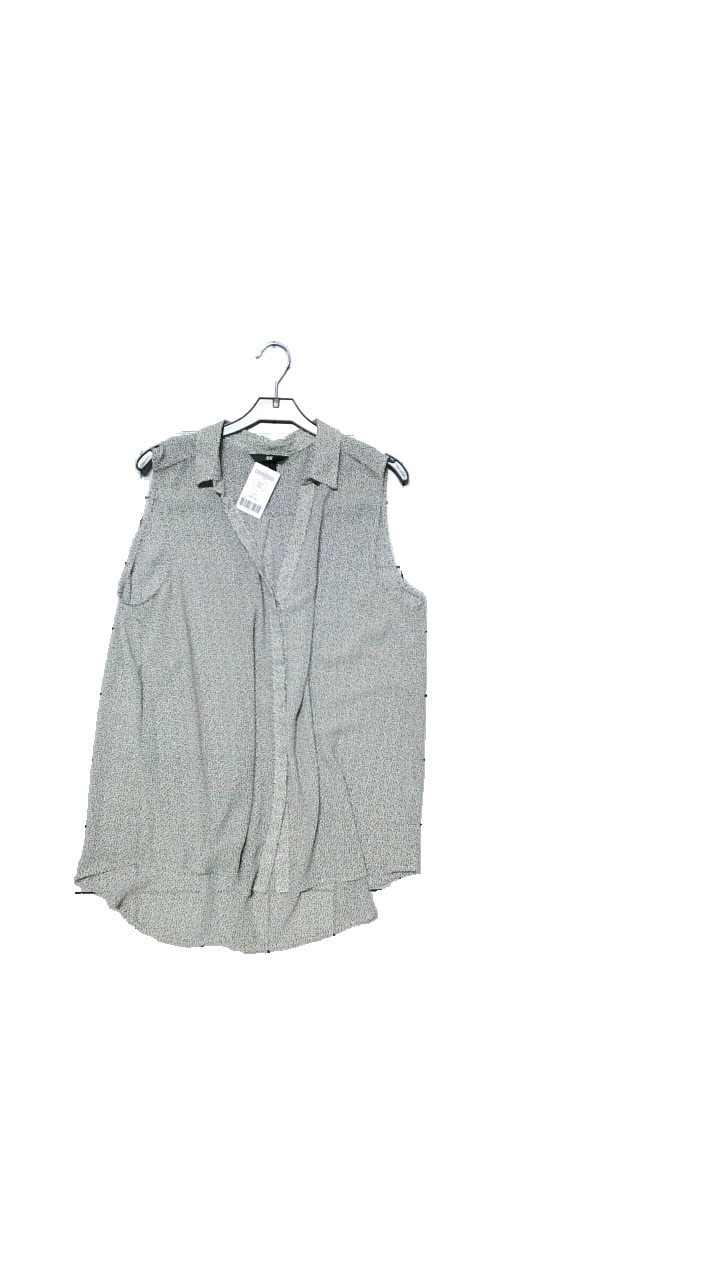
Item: Top (Ladies)
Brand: H&m
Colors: Black, White
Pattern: Other
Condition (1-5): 5
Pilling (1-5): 5
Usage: Reuse
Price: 100-150